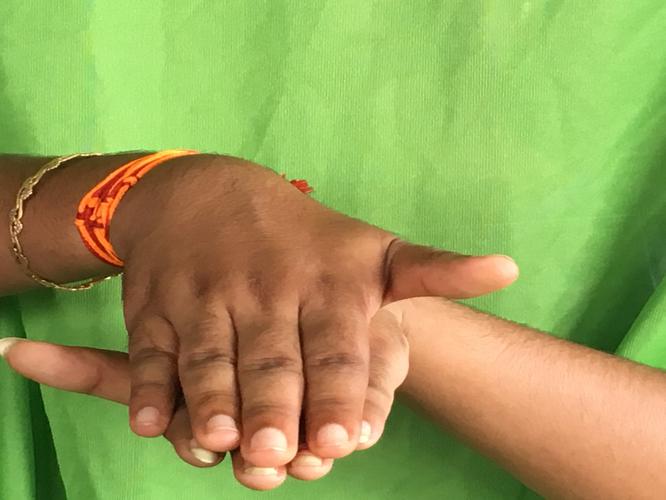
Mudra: Matsya
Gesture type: double_hand